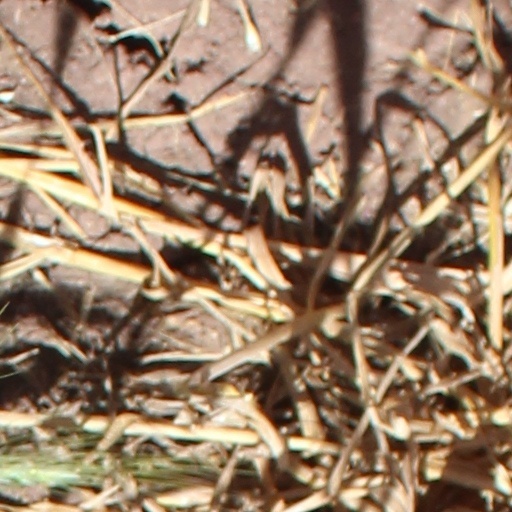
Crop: wheat